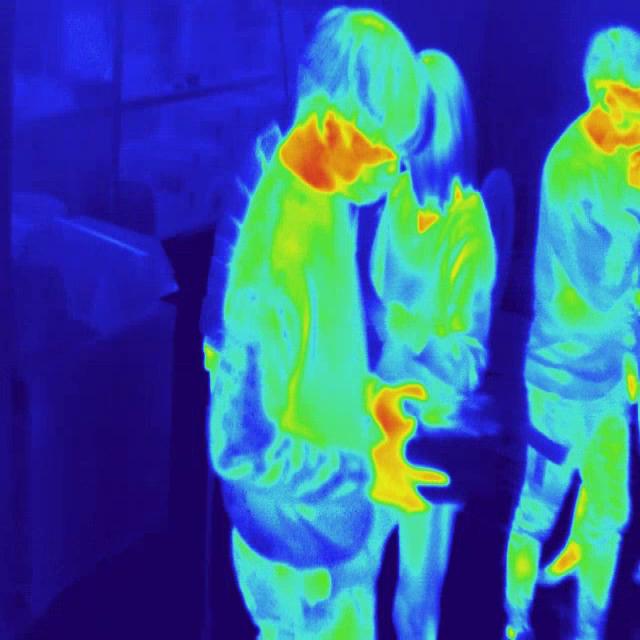
Detected objects:
label: person
label: person
label: person